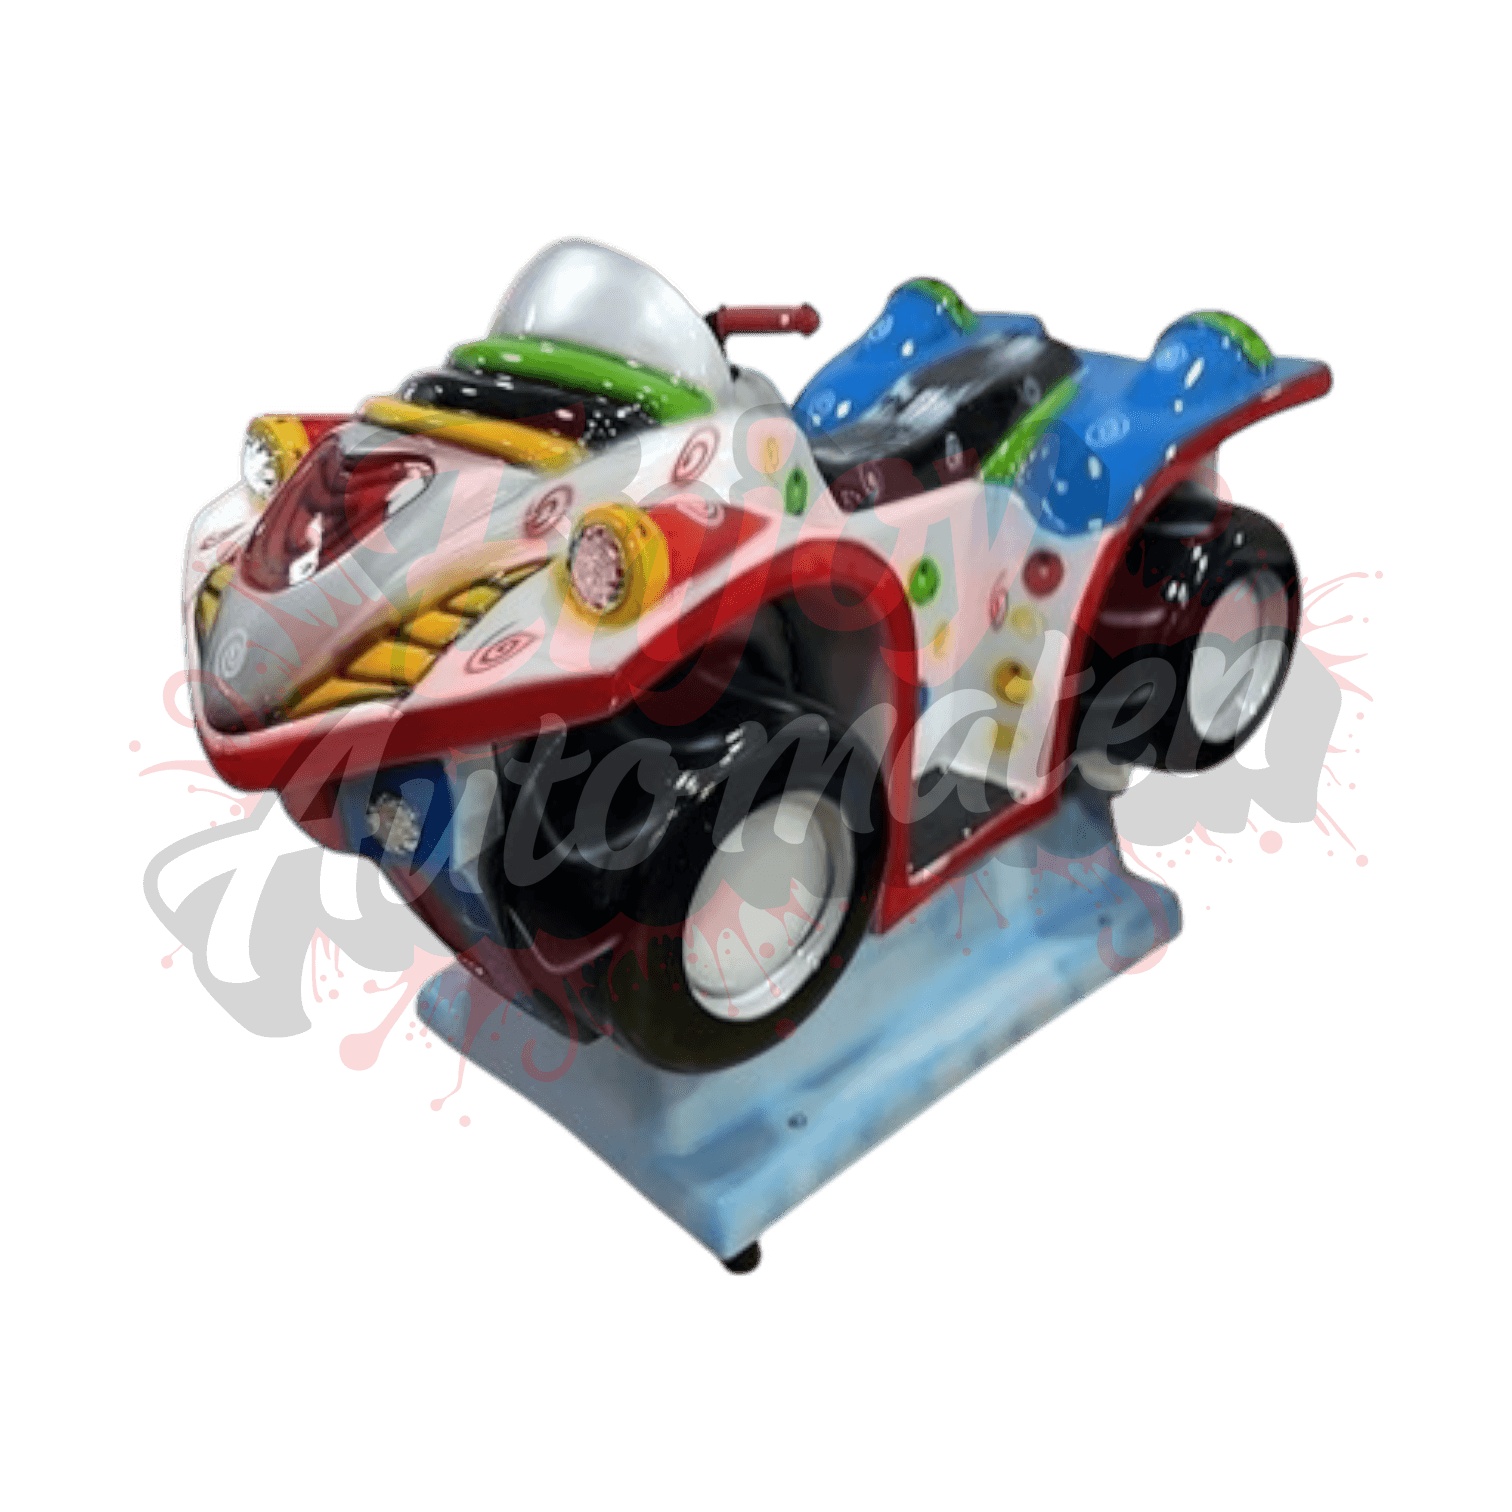
ATV Quad Kiddie Ride
ATV Quad Kiddie Ride – Action und Abenteuer auf vier Rädern! Bringen Sie Kinderaugen zum Leuchten mit dem ATV Quad Kiddie Ride ! Dieses spannende, münzbetriebene Fahrgeschäft bietet kleinen Abenteurern die Möglichkeit, ihre ersten Offroad-Erfahrungen zu sammeln – sicher und mit viel Spaß. Perfekt für Einkaufszentren, Spielhallen, Freizeitparks oder andere Kinderbereiche! Hauptmerkmale: Coole ATV-Optik: Ein sportliches Quad-Design, das Kinder begeistert und zum Mitfahren einlädt. Münzbetrieb: Einfacher Münzeinwurf für eine sichere und unkomplizierte Nutzung. Einfache Installation: Funktioniert mit einem Standard- 230 V Anschluss – schnell einsatzbereit. Robust und langlebig: Gefertigt aus hochwertigen Materialien, die für intensive Nutzung ausgelegt sind. Fahrspaß pur: Sanfte Bewegungen und realistische Motorgeräusche sorgen für ein aufregendes Erlebnis. Technische Details: Stromversorgung: 230 V (Steckdose, CE geprüft). Einsatzbereich: Geeignet für Innenräume wie Einkaufszentren, Spielhallen oder Freizeitbereiche. Maße: Kompakte Bauweise, die sich leicht an verschiedensten Orten aufstellen lässt. Warum dieser Kiddie Ride? Der ATV Quad Kiddie Ride kombiniert Fahrspaß und Abenteuer und zieht Kinder magisch an. Gleichzeitig bietet er Ihnen eine attraktive Möglichkeit, passives Einkommen zu generieren – ein Publikumsmagnet, der Kinder und Eltern begeistert! Lieferhinweis: Bitte beachten Sie, dass die Lieferzeit aufgrund von Produktions- und Logistikprozessen ca. 2-3Wochen beträgt.
Brand: Enjoy-Automaten
Category: Vehicles & Parts > Vehicles > Motor Vehicles > Commercial Vehicles > Buses > Trolleybuses